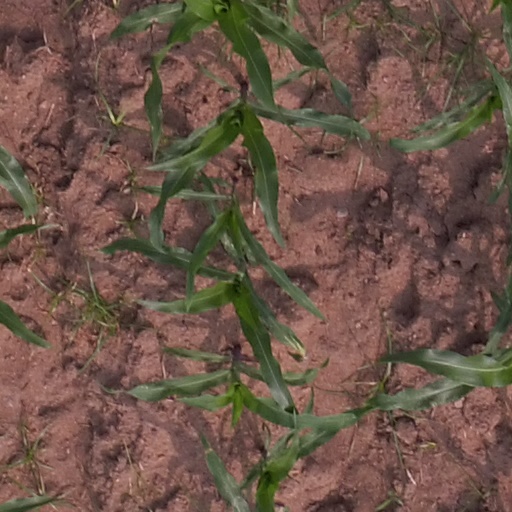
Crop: maize; corn